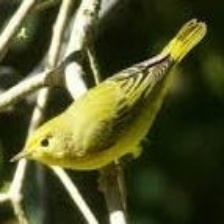
Species: ANIANIAU
Scientific name: MAGUMMA PARVA